Great Smoky Mountains

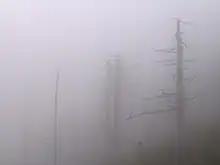
Dead Fraser firs on the slopes of Old Black

The Smokies are home to one of the world's most diverse salamander populations. Five of the world's nine families of salamanders are found in the range, consisting of up to 31 species. The red-cheeked salamander is found only in the Smokies. The imitator salamander is found only in the Smokies and the nearby Plott Balsams and Great Balsam Mountains. Two other species—the southern gray-cheeked salamander and the southern Appalachian salamander—occur only in the general region. Other species include the shovelnose salamander, blackbelly salamander, eastern red-spotted newt, and spotted dusky salamander. The hellbender inhabits swift streams. Other amphibians include the American toad and the American bullfrog, wood frog, upland chorus frog, northern green frog, and spring peeper.